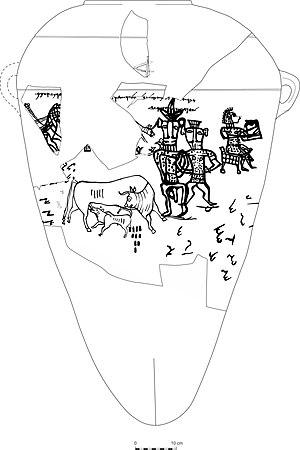
Ashera, est une déesse qui semble avoir été liée au culte de baal avant le VIIᵉ siècle av. J.-C. Elle était probablement vénérée comme l'épouse de Baal.
Yahweh, aussi écrit dans les publications Yahvé, Iahvé, Jéhovah, YHWH ou JHVH, est dans le milieu ouest-sémitique du Proche-Orient ancien étroitement associée à l'Israël antique, un des noms donnés au Très-Haut, le Dieu Créateur. Yahweh est vénéré dans les royaumes d'Israël et de Juda. Son sanctuaire principal est le premier Temple de Jérusalem. Dans la Bible hébraïque, Yahweh est présenté comme le Dieu national des Enfants d'Israël. En dehors de la Bible, l'archéologie a fourni des exemples du lien entre le théonyme Yahweh et les Israélites. La religion de l'Israël antique ressemble beaucoup à celle des autres peuples sémitiques du Proche-Orient ancien, notamment à celles de la zone syro-palestinienne. Le culte israélite développe cependant avec le temps des caractéristiques uniques qui l'isolent des autres religions.
Kuntillet Ajrud est un site archéologique situé au Nord-Est de la péninsule du Sinaï. Il s'agit des ruines d'une ancienne forteresse du royaume de Juda, datés des IXᵉ et VIIIᵉ siècles av. J.-C., construite sur une colline surplombant la plaine du Wadi Qurayyah.
L'Israël antique désigne des populations qui ont vécu dans les territoires actuels d'Israël et de Palestine dont le récit national est donné par la Bible hébraïque. Celle-ci présente les Israélites comme descendants d'une même famille, divisés en douze tribus indépendantes puis fédérés en un royaume unifié qui se scinde ultérieurement. L'archéologie tend en revanche à situer les débuts de leur histoire aux derniers siècles du IIᵉ millénaire av. J.‑C., après l'effondrement des grands empires égyptien et hittite dominant le Proche-Orient. Des sociétés sédentaires émergent alors dans les hautes terres situées entre la plaine côtière palestinienne et le Jourdain, où se développent par la suite des entités politiques qui deviennent de plus en plus complexes, jusqu'à l'apparition de deux royaumes, Israël au nord et Juda au sud, peut-être issus de la scission d'un royaume unique. Ces deux États connaissent ensuite des fortunes diverses. Prospère, organisé autour de sa capitale Samarie, le premier est finalement vaincu et absorbé par les Assyriens en 722 av. J.-C., qui ne parviennent pas à faire subir le même sort au second.